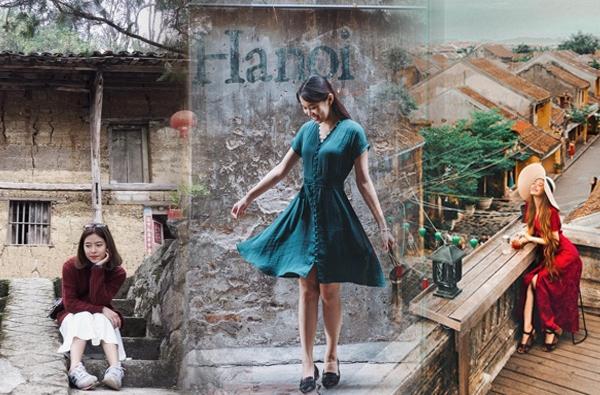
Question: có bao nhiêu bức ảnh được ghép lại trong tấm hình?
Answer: có ba tấm ảnh